Gregory of Narek

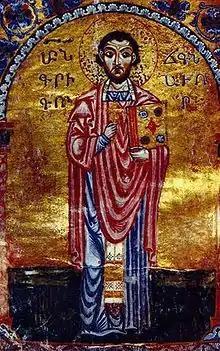
Portrait of Gregory from an 1173 manuscript from Cilician Armenia

Grigor Narekatsi (anglicized as Gregory of Narek; – 1003/1011) was an Armenian mystical and lyrical poet, monk, and theologian. He is venerated as a saint in the Armenian Apostolic and Catholic Churches and was declared a Doctor of the Church by Pope Francis in 2015.